Economy of Africa

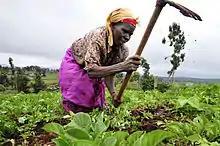
A Mount Kenya region farmer

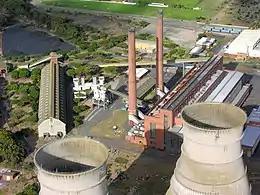
The Athlone Power Station in Cape Town, South Africa

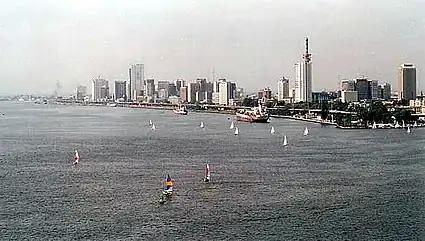
Lagos, Nigeria, Africa's largest city

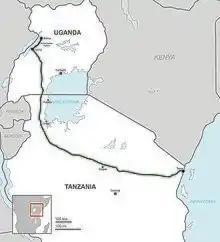
Tanzania and Uganda Pipeline, which cost $5 billion

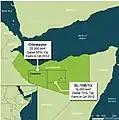
Somaliland crude oil Genel Energy concession schematic. Somaliland estimates crude at 30Bn barrels targets of exploration and production in 2024-2025.

Because Africa's export portfolio remains predominantly based on raw material, its export earnings are contingent on commodity price fluctuations. This exacerbates the continent's susceptibility to external shocks and bolsters the need for export diversification. Trade in services, mainly travel and tourism, continued to rise in year 2012, underscoring the continent's strong potential in this sphere.